Bowling Green State University

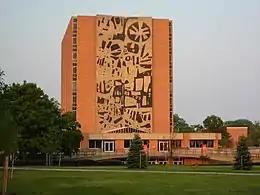
Jerome Library on BGSU's main campus

Arts programs are located to the east of Anderson Arena and Jerome Library in the east-central area. The Fine Arts Center is home to the School of Art and houses classrooms, a studio, workshop spaces, art galleries, a glassblowing studio and faculty offices. BGSU is one of only a few schools that offer degrees in glassblowing. The Moore Musical Arts Center is located along Ridge St and is the home to the College of Musical Arts. Moore includes classrooms, recording studios, rehearsal halls, and Kobacker Hall, a large theater where many performances on campus are held. Moore also includes MidAmerican Center for Contemporary Music, a national center with a focus on the study, performance, creative work and promotion of contemporary music. The Wolfe Center for the Arts opened in December 2011. It is the new centerpiece for the Arts, located between Fine Arts and Moore. The building houses the School of Art, the Department of Theatre and Film, and the School of Musical Arts. It includes classrooms, rehearsal space, performance/theater space, as well as design and office space, the 400-seat Thomas and Kathleen Donnell Theatre, and a black-box stage, editing and digital laboratories, classrooms, studios, faculty space, and choral rehearsal rooms.